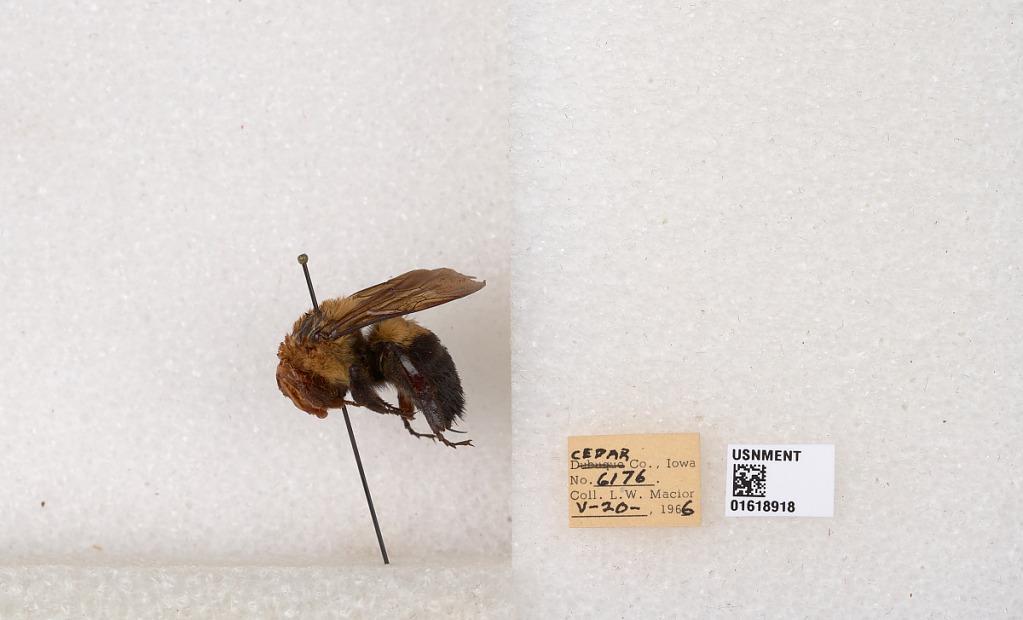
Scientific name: Bombus impatiens Cresson
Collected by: L. Macior
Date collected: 1966-5-20
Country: United States
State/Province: Iowa
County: Cedar
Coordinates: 41.7723, -91.1324